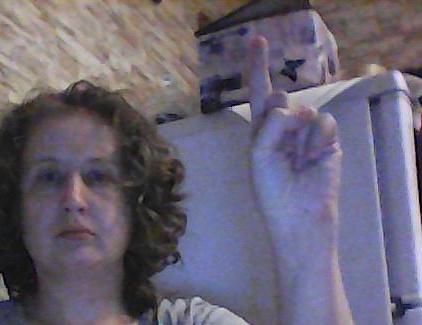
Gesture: one